York Factory Express

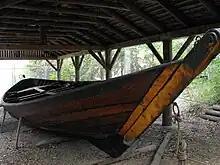
York boat replica at Fort Edmonton Park, Edmonton, Alberta

George Simpson, the Governor of Hudson's Bay Company, visited the Columbia District in 1824–25, journeying from York Factory. With the help of John Rowand, the Chief Factor at Fort Edmonton, George Simpson investigated a quicker route than previously used, following the Saskatchewan River and crossing the mountains at Athabasca Pass. This route was well known by many Northwesters, but after the merger they refused to share knowledge of it with the HBC. It wasn't until John Rowand beat George Simpson to Fort Assiniboine by nearly a month and Simpson threatened to shut down Fort Edmonton that Rowand let Simpson know about this route. This route was thereafter followed by the York Factory Express brigades.